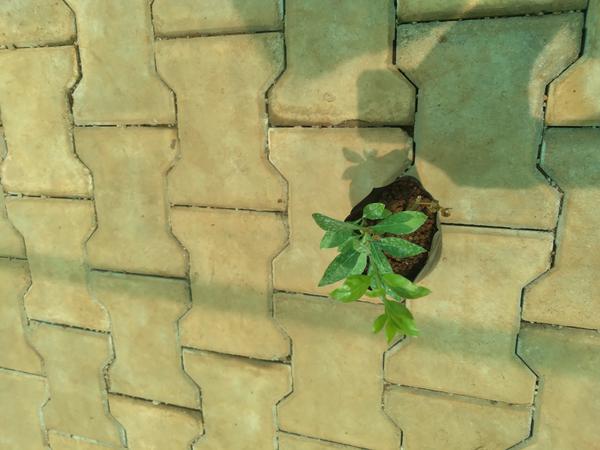
Plant: Henna